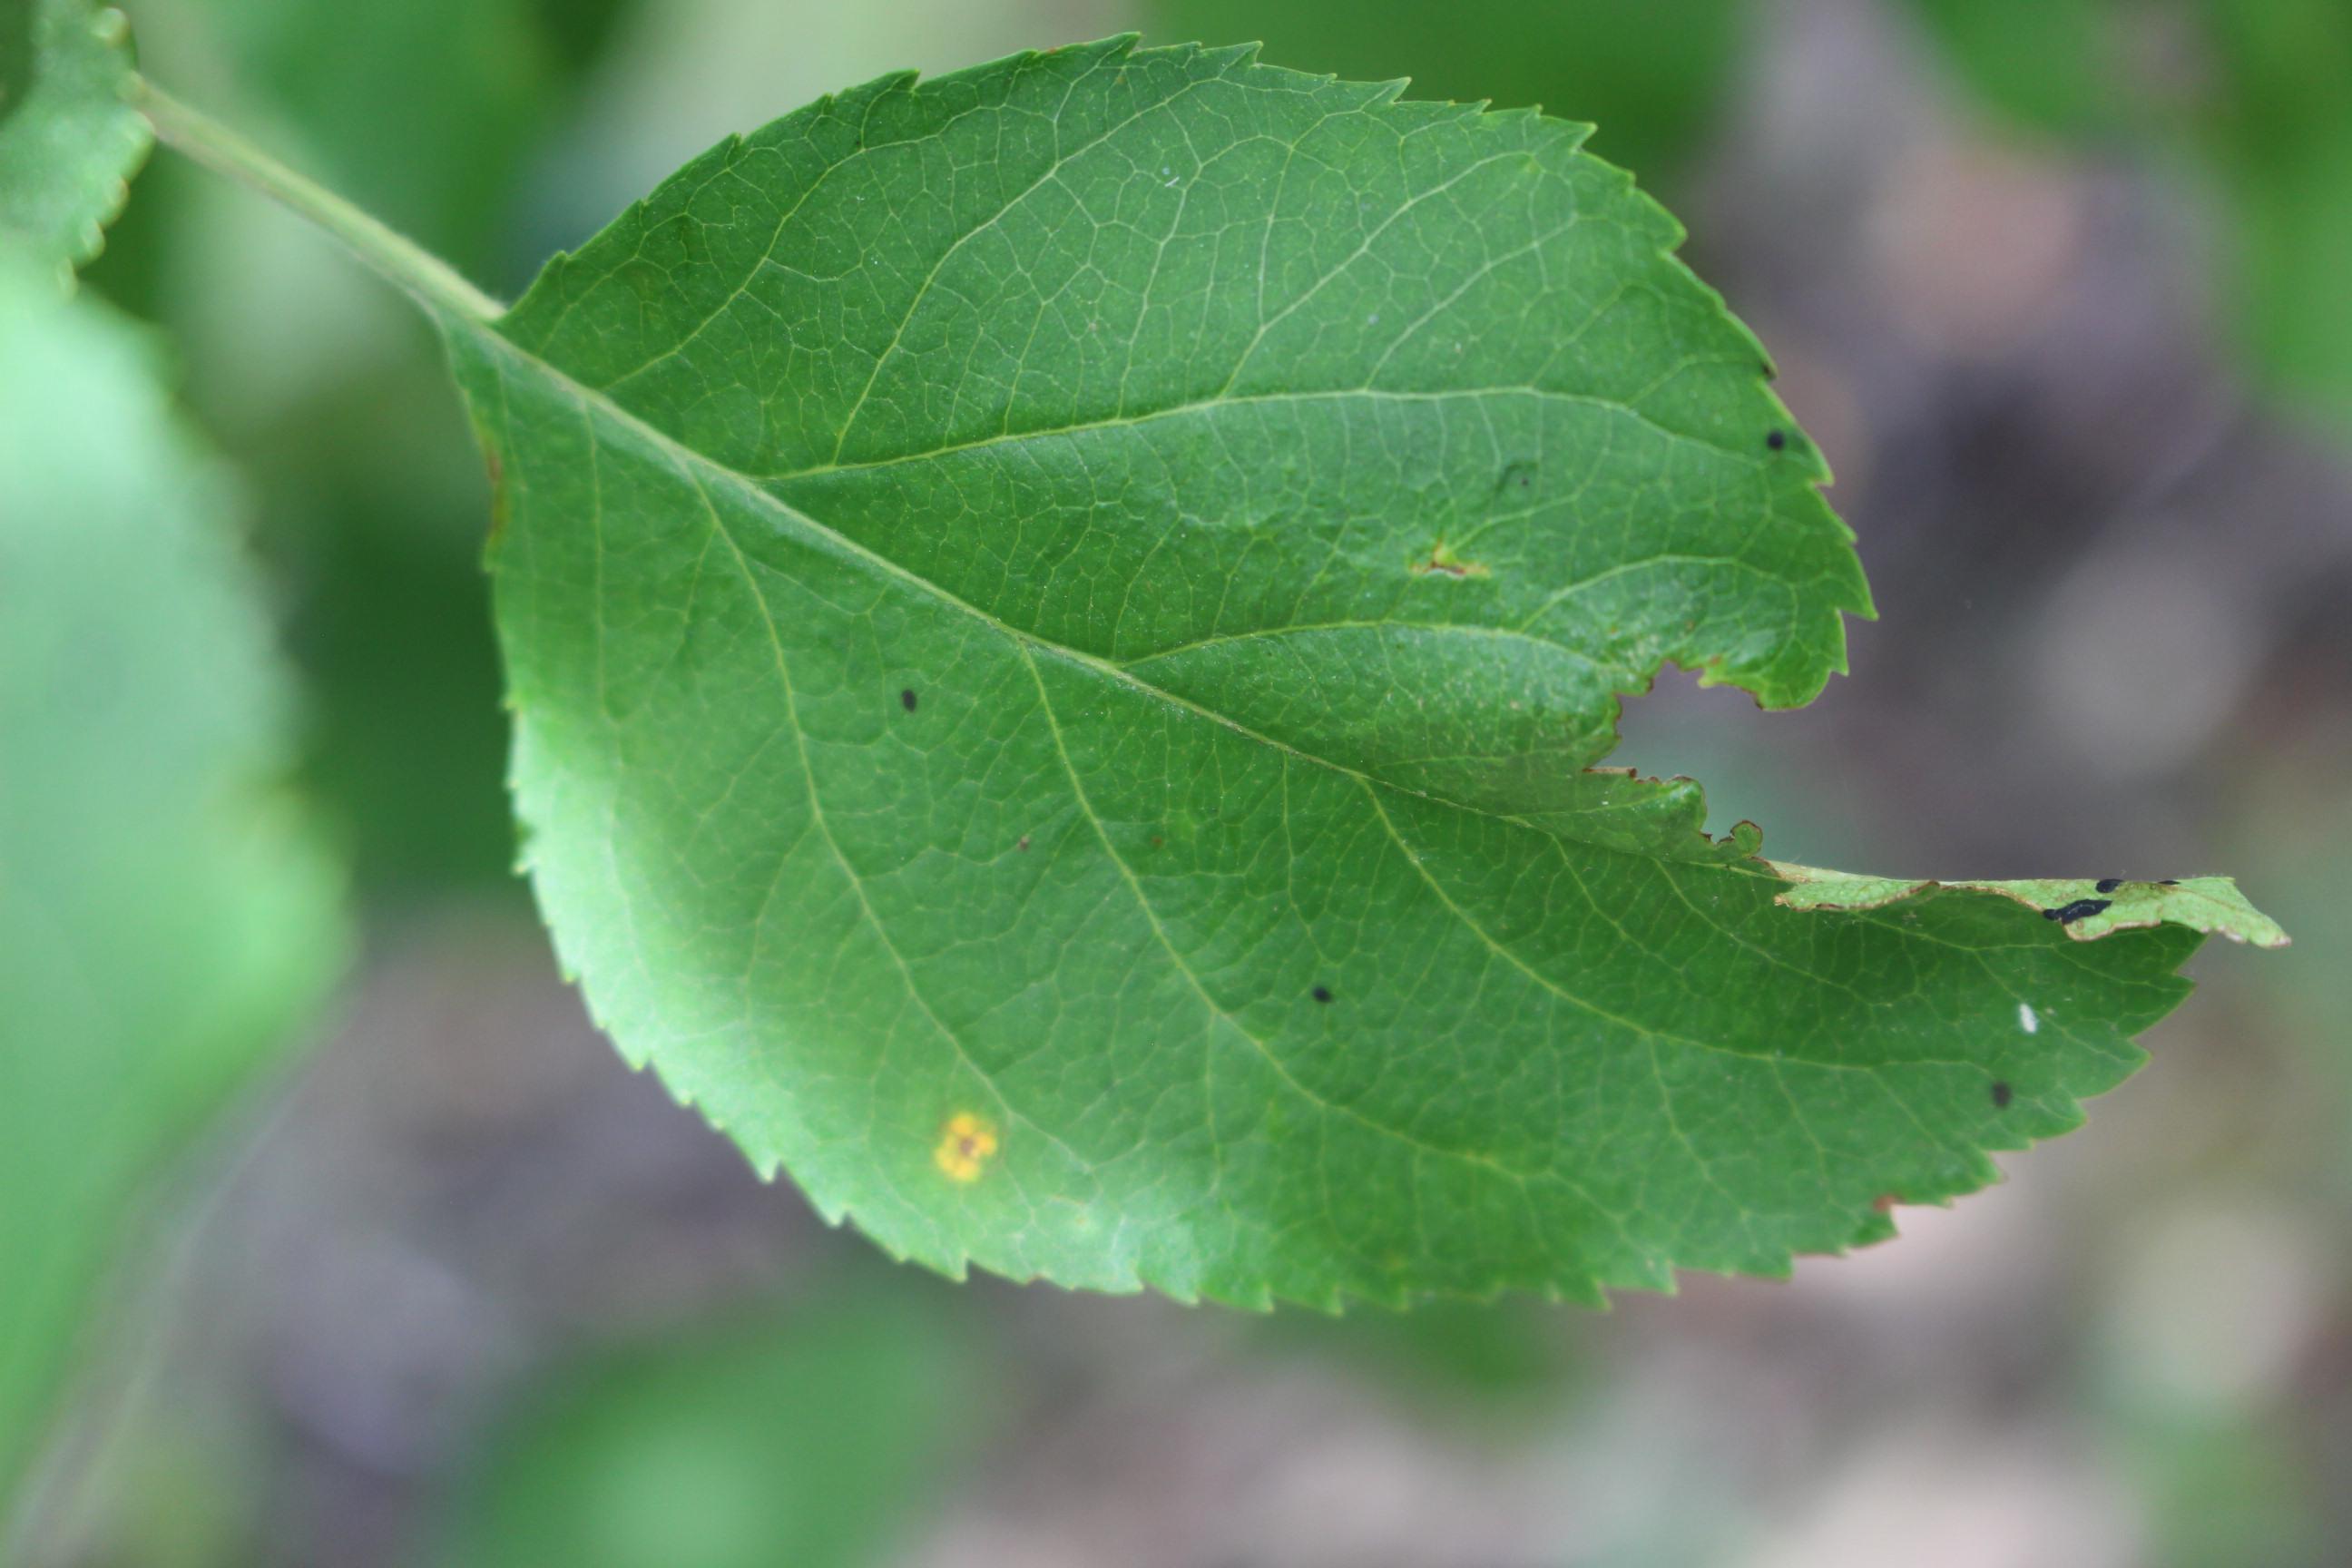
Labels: rust